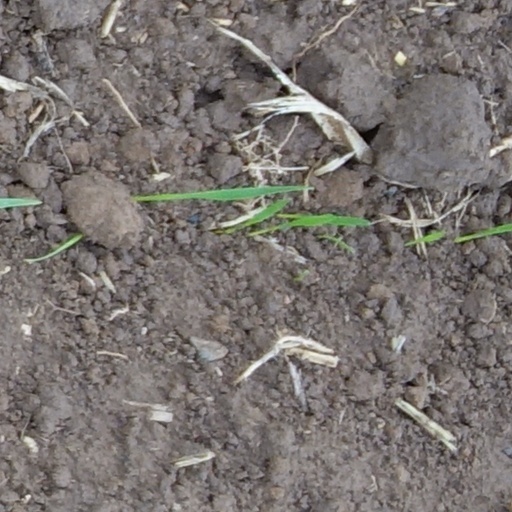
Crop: wheat